Taiwan–United States relations

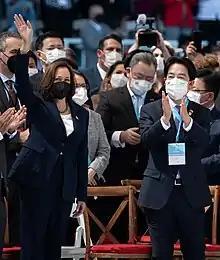
U.S. Vice President Kamala Harris with Vice President of Taiwan Lai Ching-te at the presidential inauguration of Xiomara Castro of Honduras in January 2022

On 26 March 2020, President Trump signed the TAIPEI Act, aiming to increase the scope of US relations with Taiwan and encouraging other nations and international organizations to strengthen their official and unofficial ties with the island nation. In May 2020, the US State Department approved a possible Foreign Military Sale of 18 MK-48 Mod 6 Advanced Technology Heavy Weight Torpedoes for Taiwan in a deal estimated to cost $180 million.